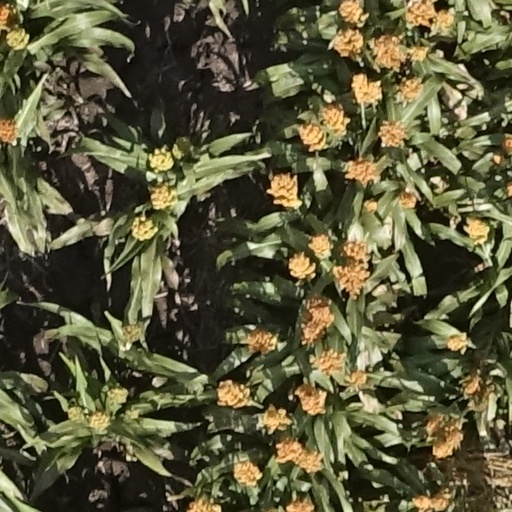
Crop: sorghum